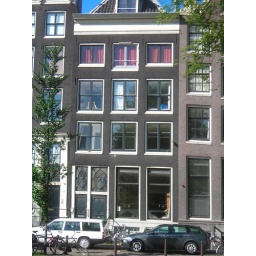
Where we stayed in Amsterdam...The floor with the blue ball at the window.